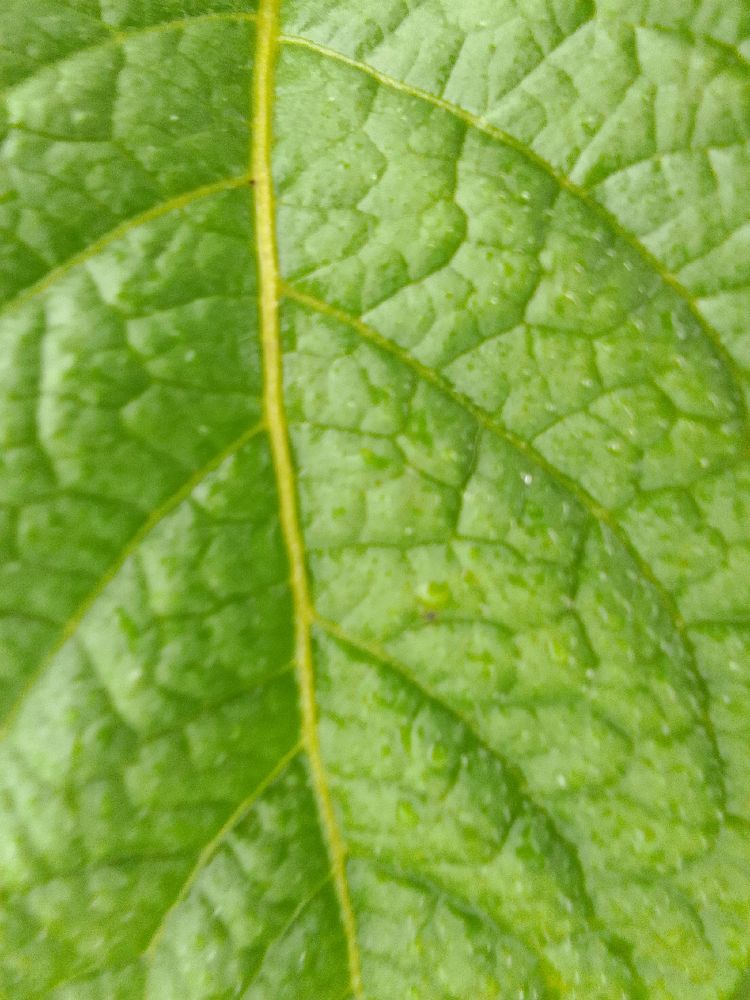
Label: Healthy